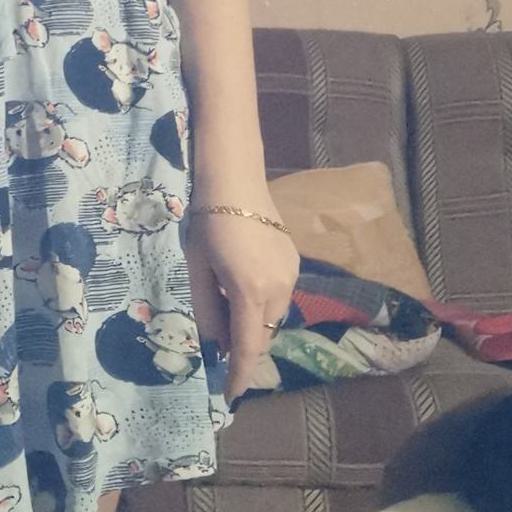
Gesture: no_gesture